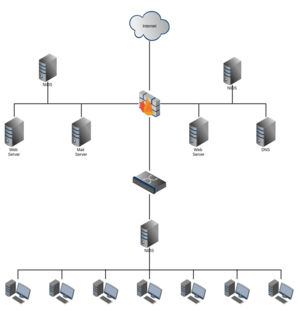
Network based intrusion detection system
Les systèmes de détection et de prévention d'intrusions dans les systèmes distribués permettent de repérer et d’empêcher l'intrusion d'un utilisateur malveillant dans un système distribué comme une grille informatique ou un réseau en nuage.